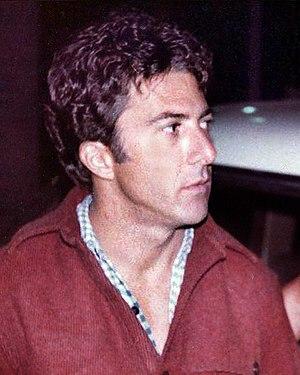
Dans la série d'animation américaine Les Simpson, les épisodes contiennent presque tous des références culturelles, principalement à des films, mais également à des œuvres picturales célèbres, des œuvres musicales, des bandes dessinées, des œuvres littéraires, d'autres séries, des évènements historiques, ou bien encore à des légendes urbaines.
Lenny est un film américain réalisé par Bob Fosse, sorti en 1974.